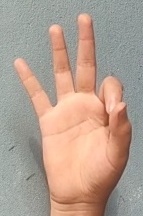
ASL sign: 9